Harriet C. McCabe

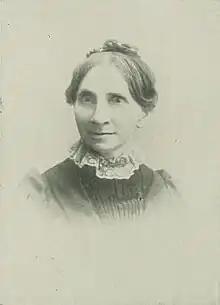
Portrait photograph from "A Woman of the Century"

Harriet Calista Clark McCabe (January 19, 1827 – September 25, 1919) was an American pioneer in women's work for temperance and home missions. She took a responsible position in the formation of the Woman's Christian Temperance Union (WCTU) in the period immediately following the Women's Crusade. She was the first president of the Ohio WCTU; she gave the organization its name, and drafted its Constitution. McCabe favored equal suffrage.